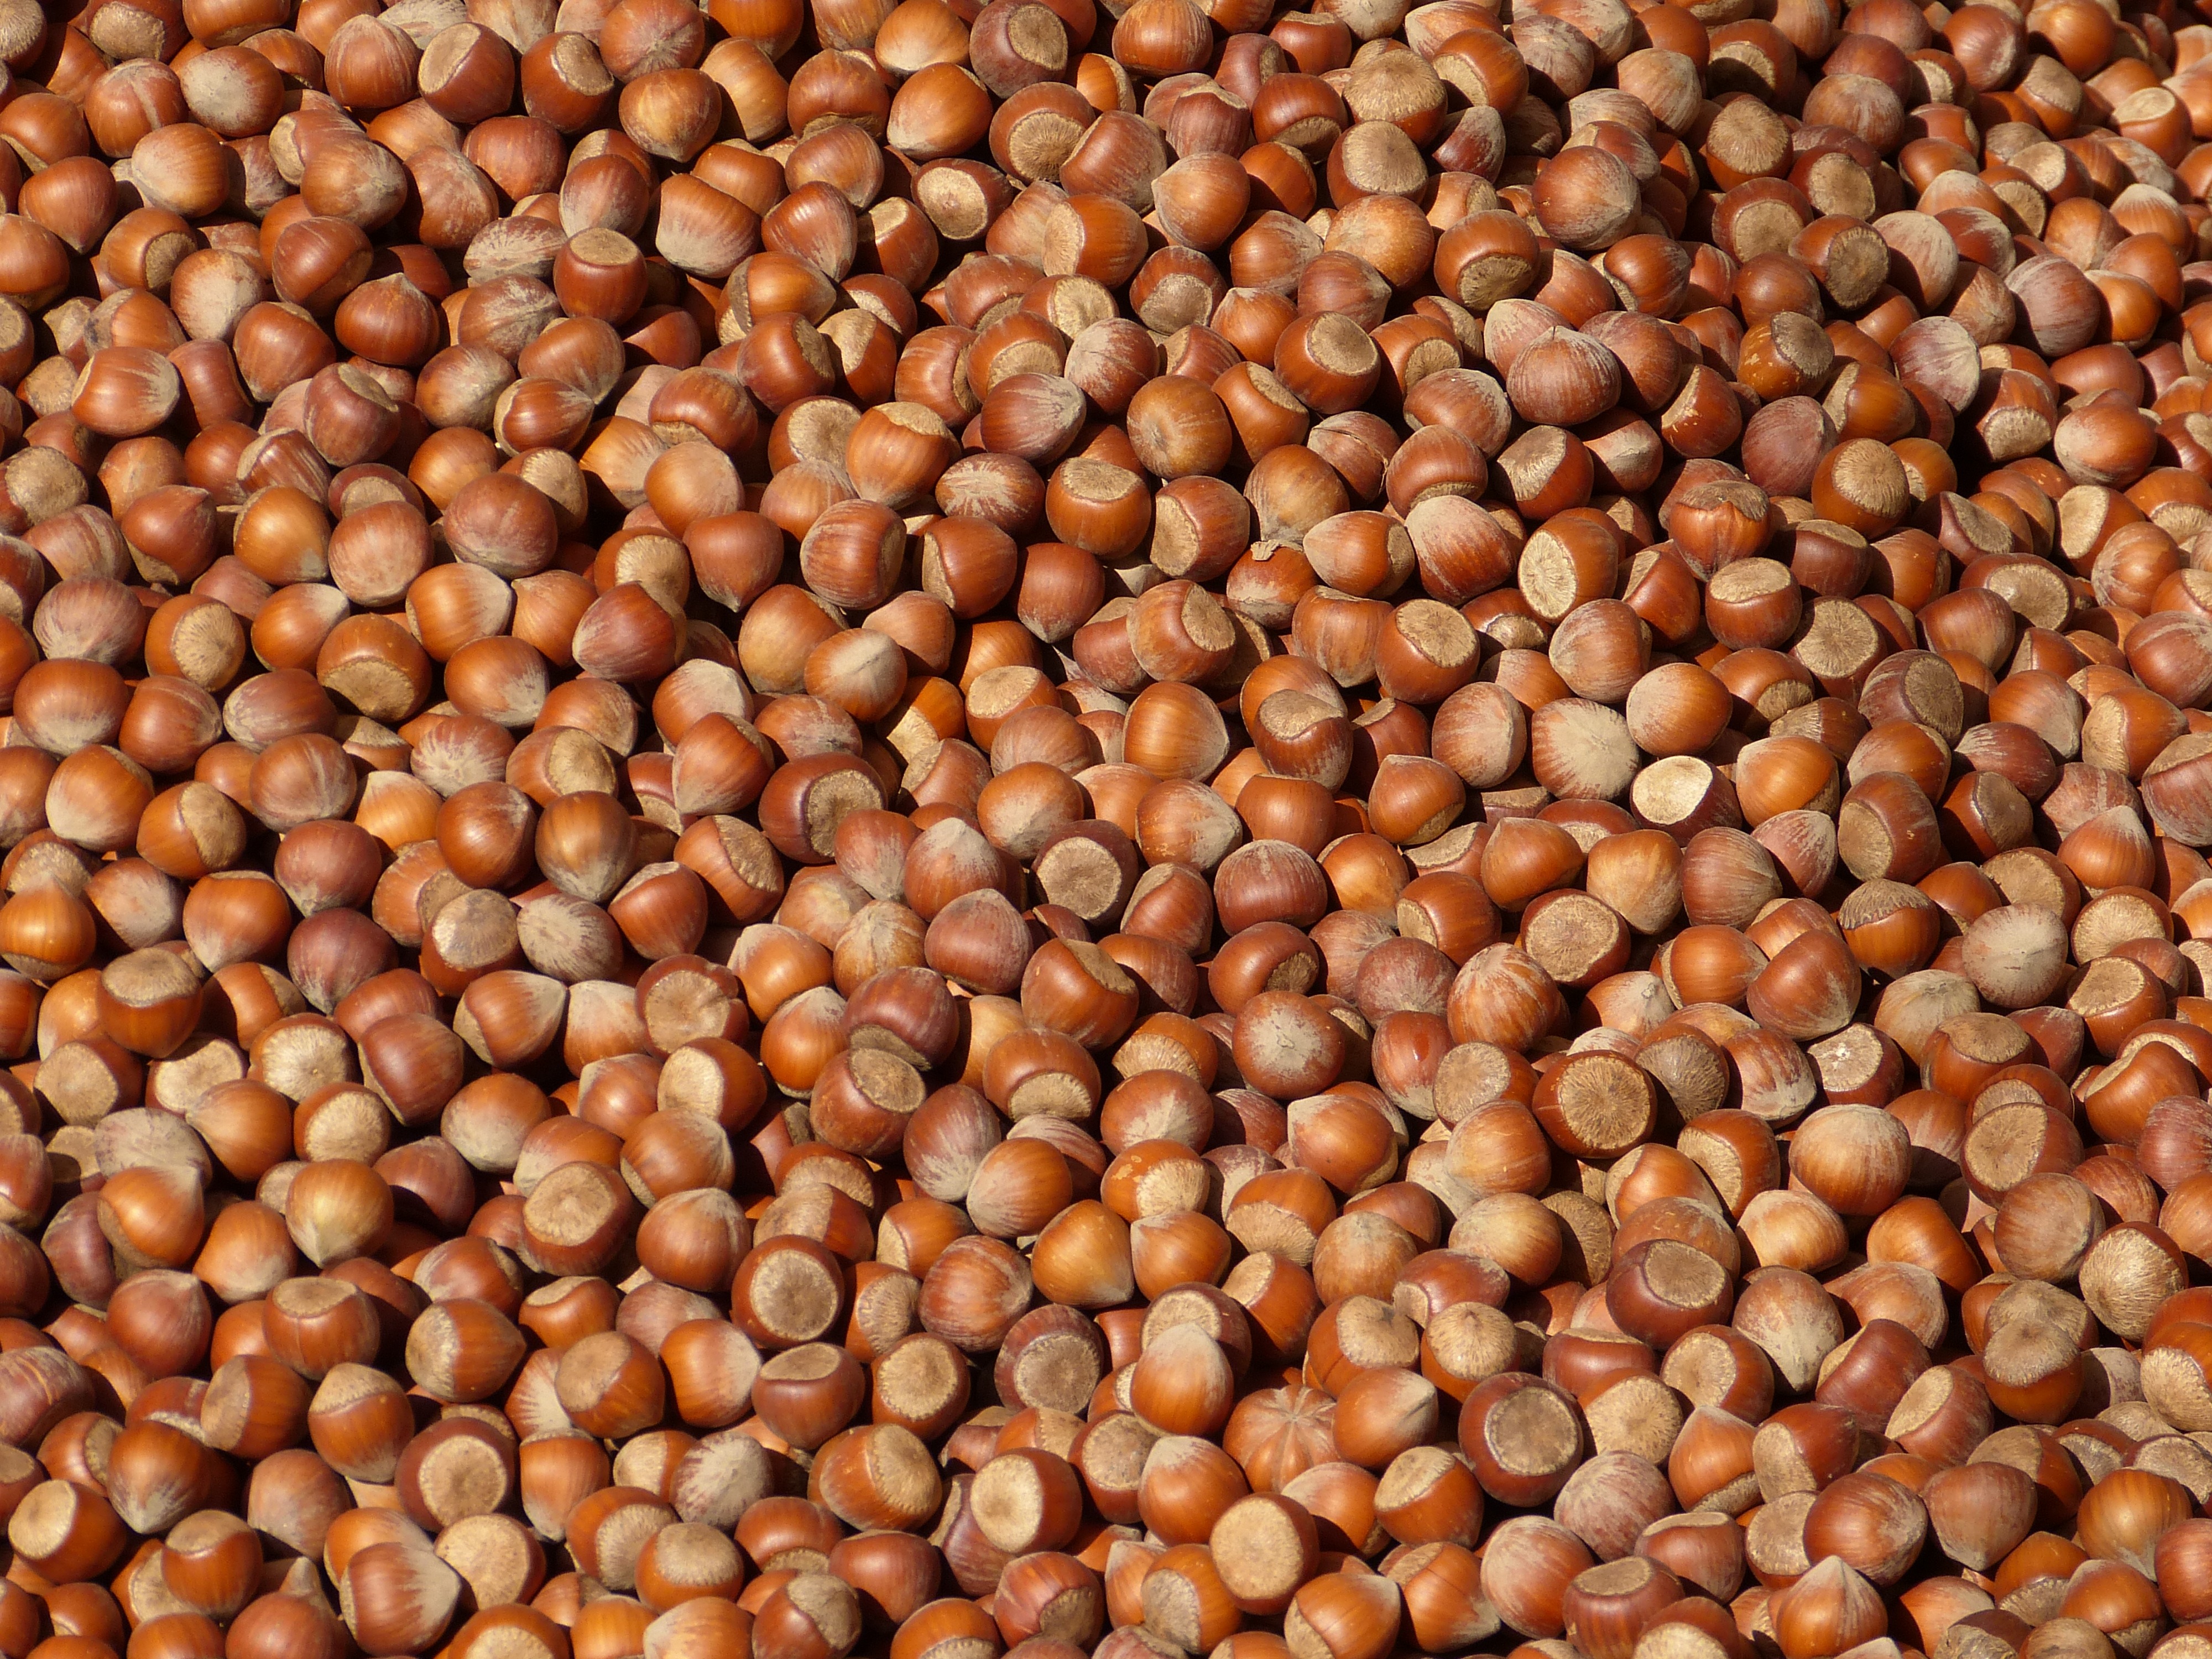
plant, food, produce, vegetable, crop, brown, market, nut, agriculture, shell, nuts, tasty, hazelnut, pulse, hazelnuts, nutritious, flowering plant, grass family, land plant